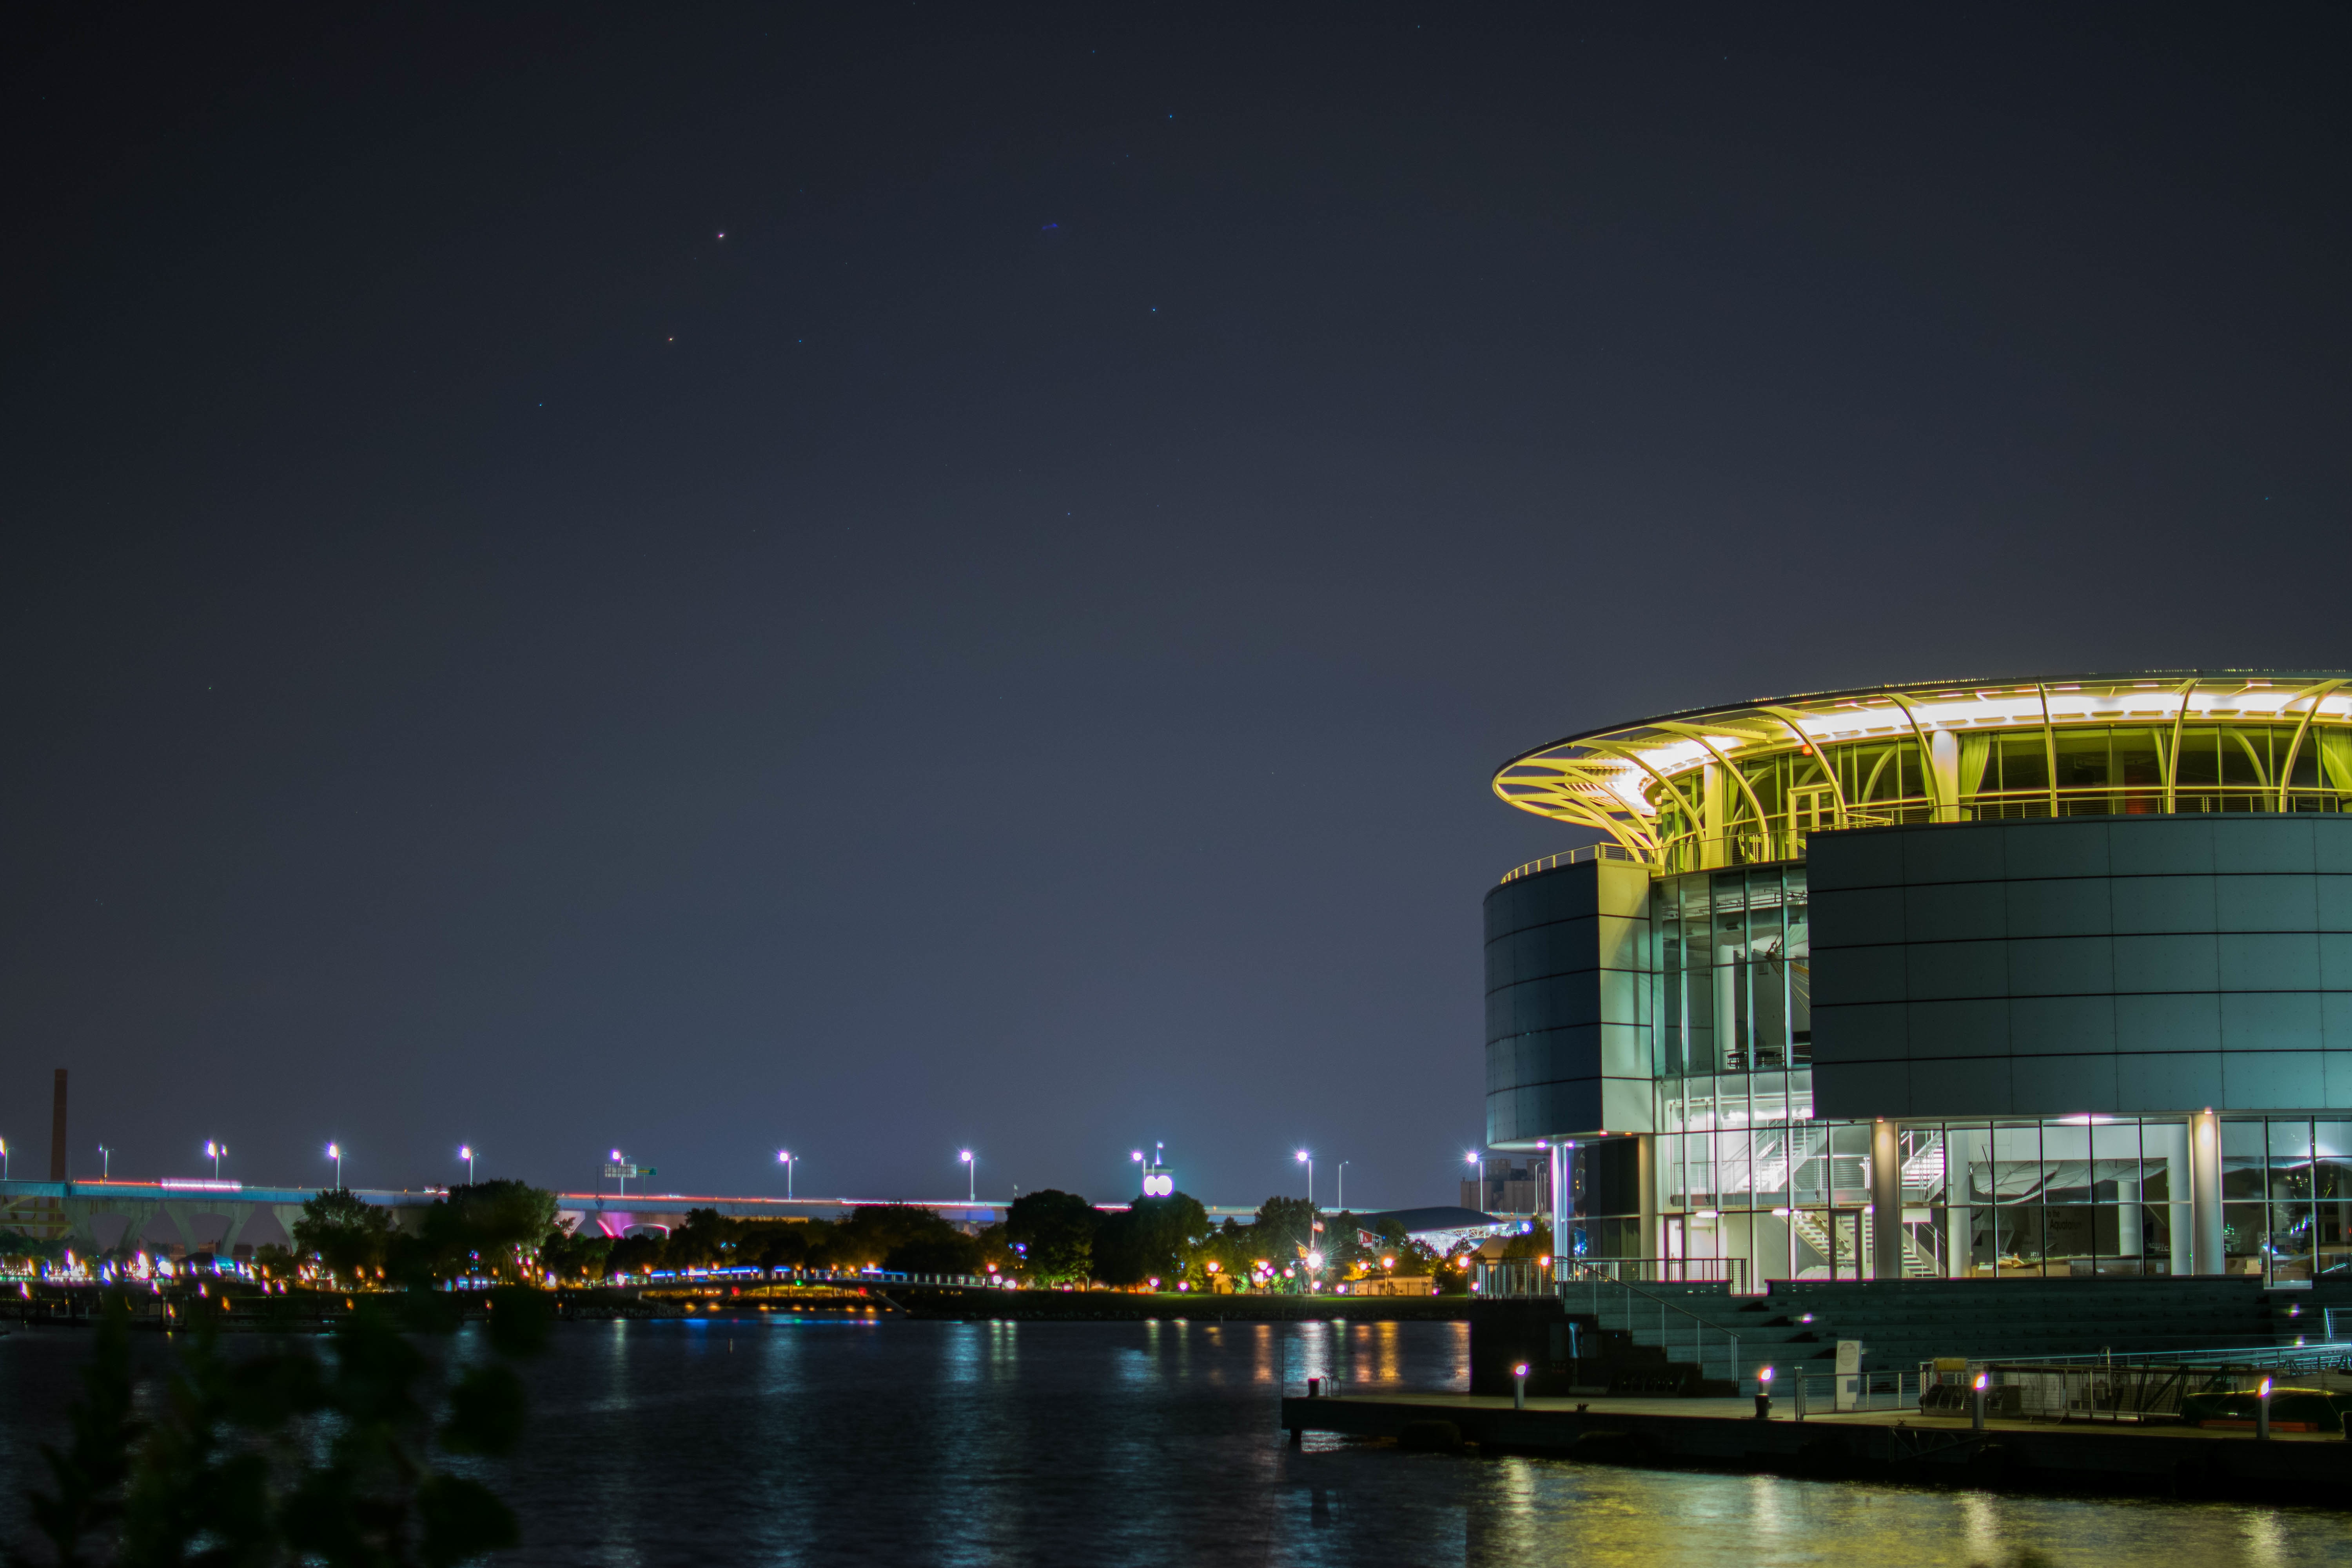
structure, skyline, night, city, skyscraper, cityscape, dusk, evening, reflection, landmark, stadium, sport venue